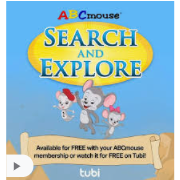
Portrait style: Cartoon Portrait